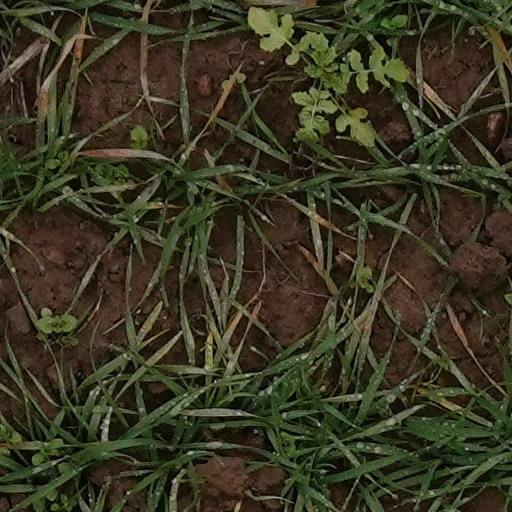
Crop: wheat